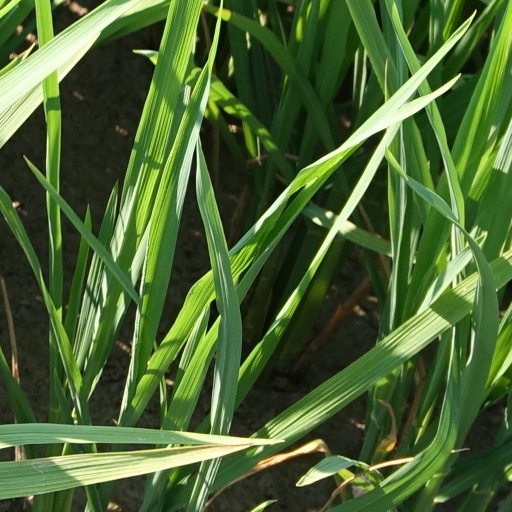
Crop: rice